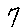
Label: 7